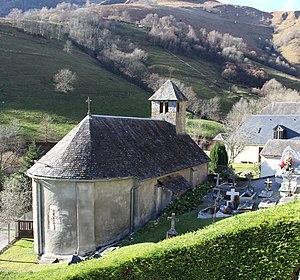
Église Saint-Pierre-aux-Liens d'Ourdon (Hautes-Pyrénées)
Ourdon est une commune française située dans le département des Hautes-Pyrénées, en région Occitanie.